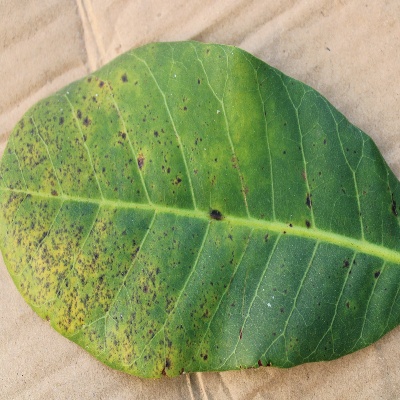
Crop: Cashew
Condition: anthracnose